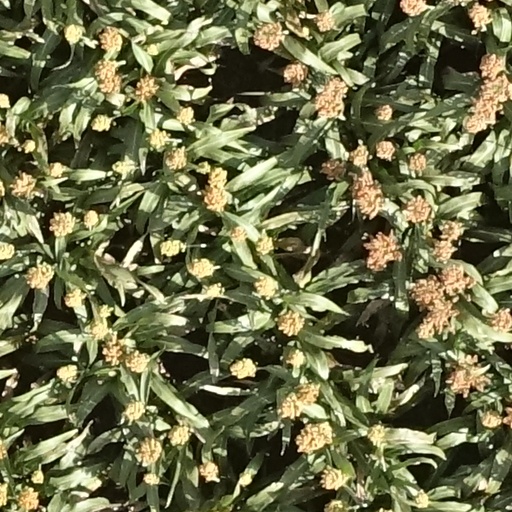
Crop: sorghum